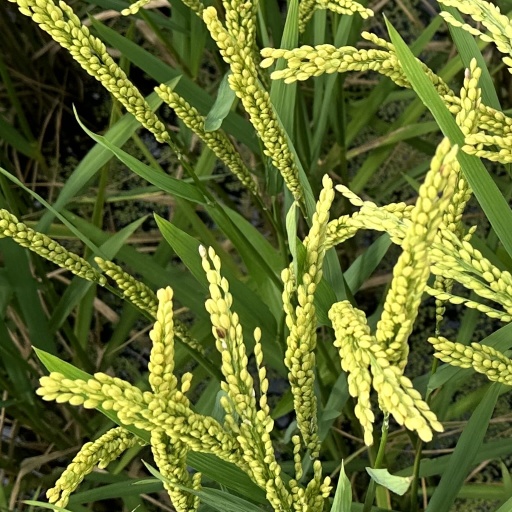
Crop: rice